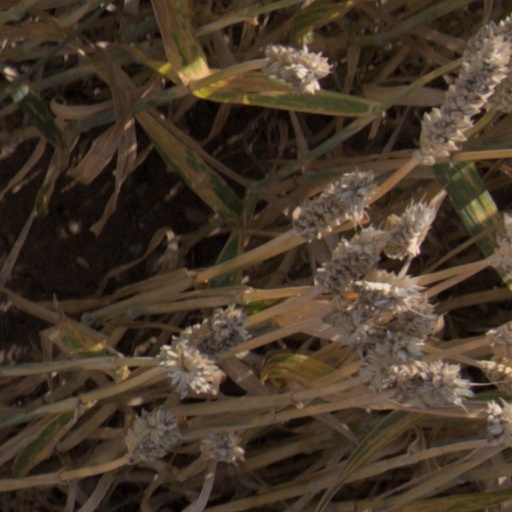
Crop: wheat